John M. Morin

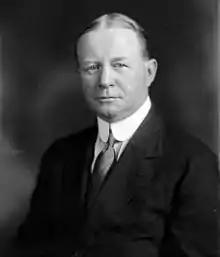
John M. Morin

John Mary Morin (April 18, 1868 – March 3, 1942) was a Republican member of the United States House of Representatives for Pennsylvania.